Demonic Toys 2

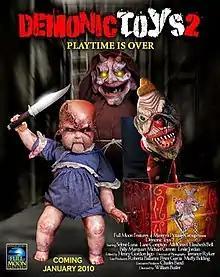

Demonic Toys 2 ("also known as Demonic Toys: Personal Demons)" is a 2010 American horror comedy slasher film written and directed by William Butler and produced by Charles Band. It is a slasher film featuring killer dolls. It is technically the fourth film featuring the evil ‘Demonic Toys’ in the "Demonic Toys film franchise". It follows two previous crossover films that expanded lore into both the "Dollman" universe, with 1993’s "Dollman vs. Demonic Toys" and the "Puppet Master" franchise with 2004’s "Puppet Master vs Demonic Toys". It is the official direct sequel to the 1992 original classic, "Demonic Toys".